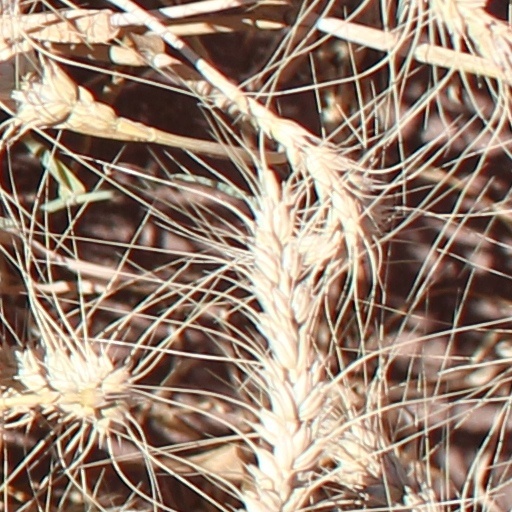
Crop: wheat